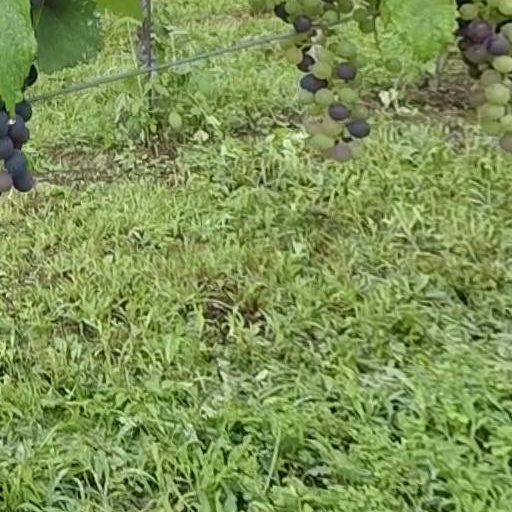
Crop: grape